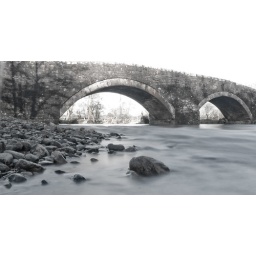
This is a small bridge just outside Cleator in cumbria, the road leading to Ennerdale.